Scott Speicher

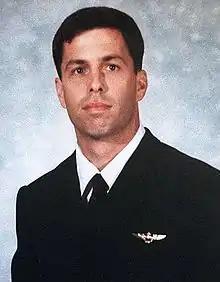
Speicher in 1990

Michael Scott Speicher (July 12, 1957 – unknown) was a naval aviator in the United States Navy who was shot down over Iraq during the Persian Gulf War becoming the first American combat casualty of the war. His fate was not known until 2 August 2009, when the U.S. Navy reported that Speicher's remains had been found in Iraq by the United States military. The official cause of death was "homicide by undetermined means" and DNA testing showed survival after his crash. He is also the most recent American to have been shot down in air-to-air combat.